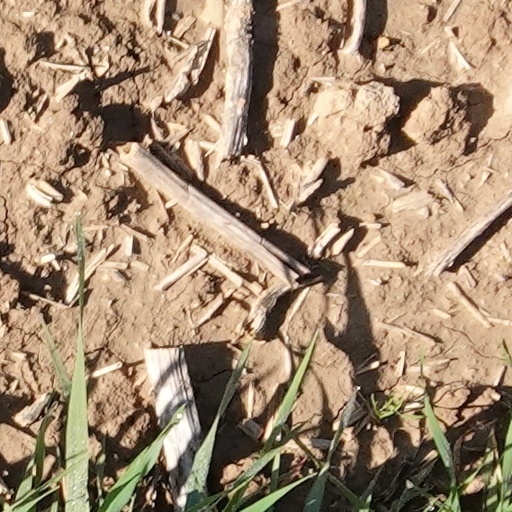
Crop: wheat